Paradiso (Dante)

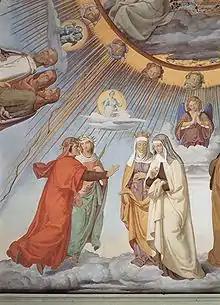
Dante and Beatrice speak to Piccarda and Constance (fresco by Philipp Veit), Canto 3.

Dante's nine spheres of Heaven are the Moon, Mercury, Venus, the Sun, Mars, Jupiter, Saturn, the Fixed Stars, and the Primum Mobile. These are associated by Dante with the nine levels of the angelic hierarchy. Dante also relies on traditional associations, such as the one between Venus and romantic love. The first three spheres (which fall within the shadow of the Earth) are associated with deficient forms of Fortitude, Justice, and Temperance. The next four are associated with positive examples of Prudence, Fortitude, Justice, and Temperance; while Faith, Hope, and Love appear together in the eighth sphere.